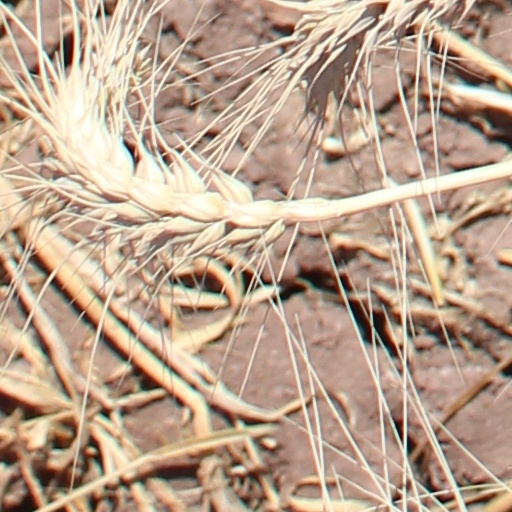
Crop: wheat